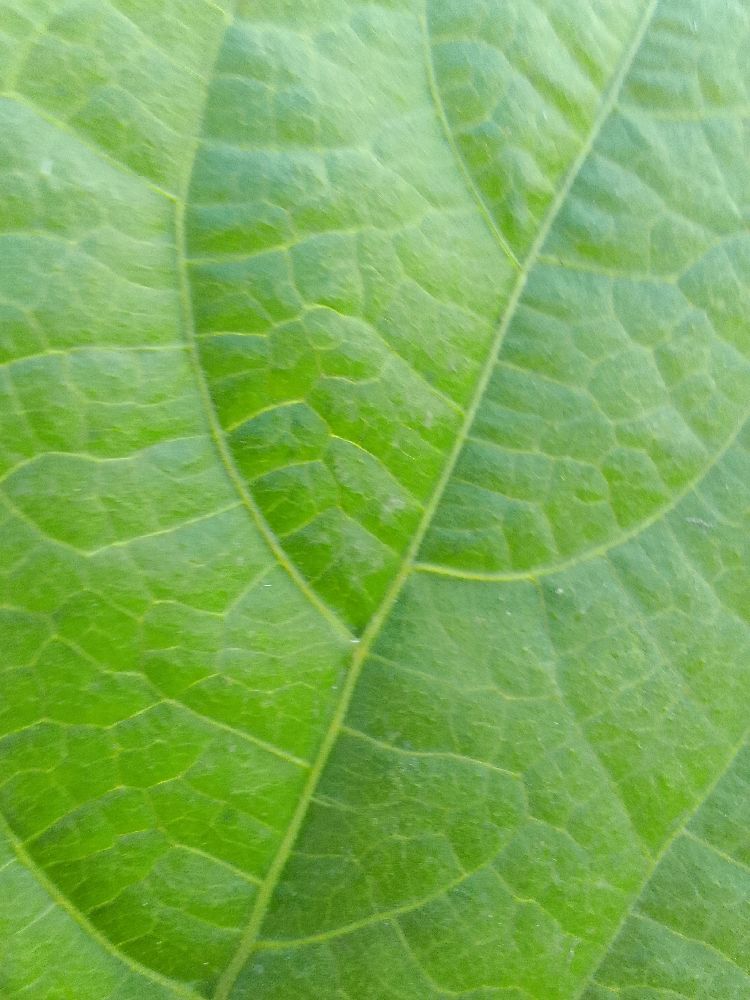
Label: healthy